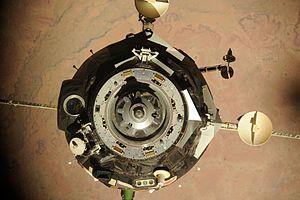
Le vaisseau Soyouz de la mission TMA-16 le 20 janvier 2010, au cours de la manœuvre de déplacement du port d'amarrage arrière de Zvezda au port d'amarrage de Poisk de la Station spatiale internationale (Expédition 22), afin de laisser la place à un cargo Progress.